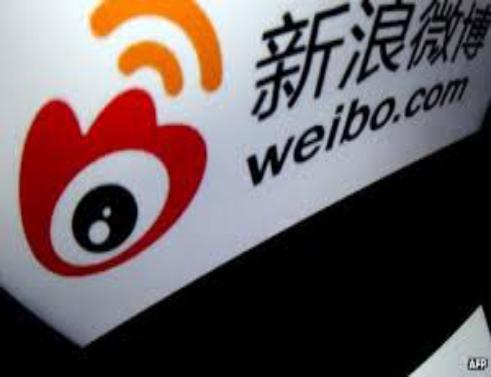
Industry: Leisure